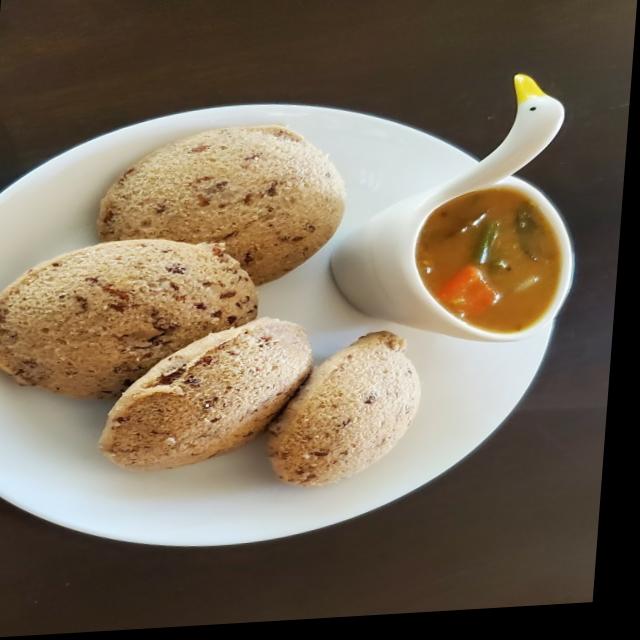
Dish: idli